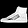
Label: Sneaker